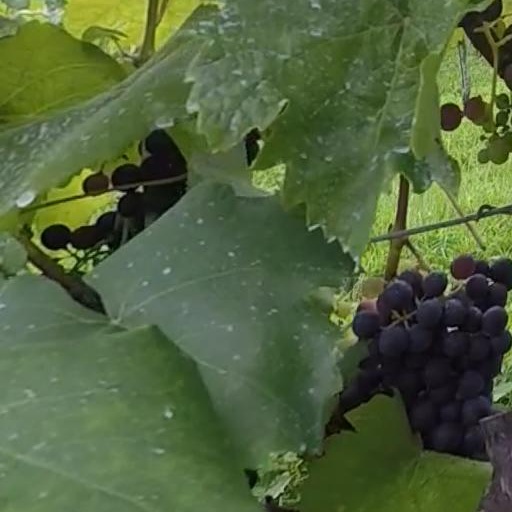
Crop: grape